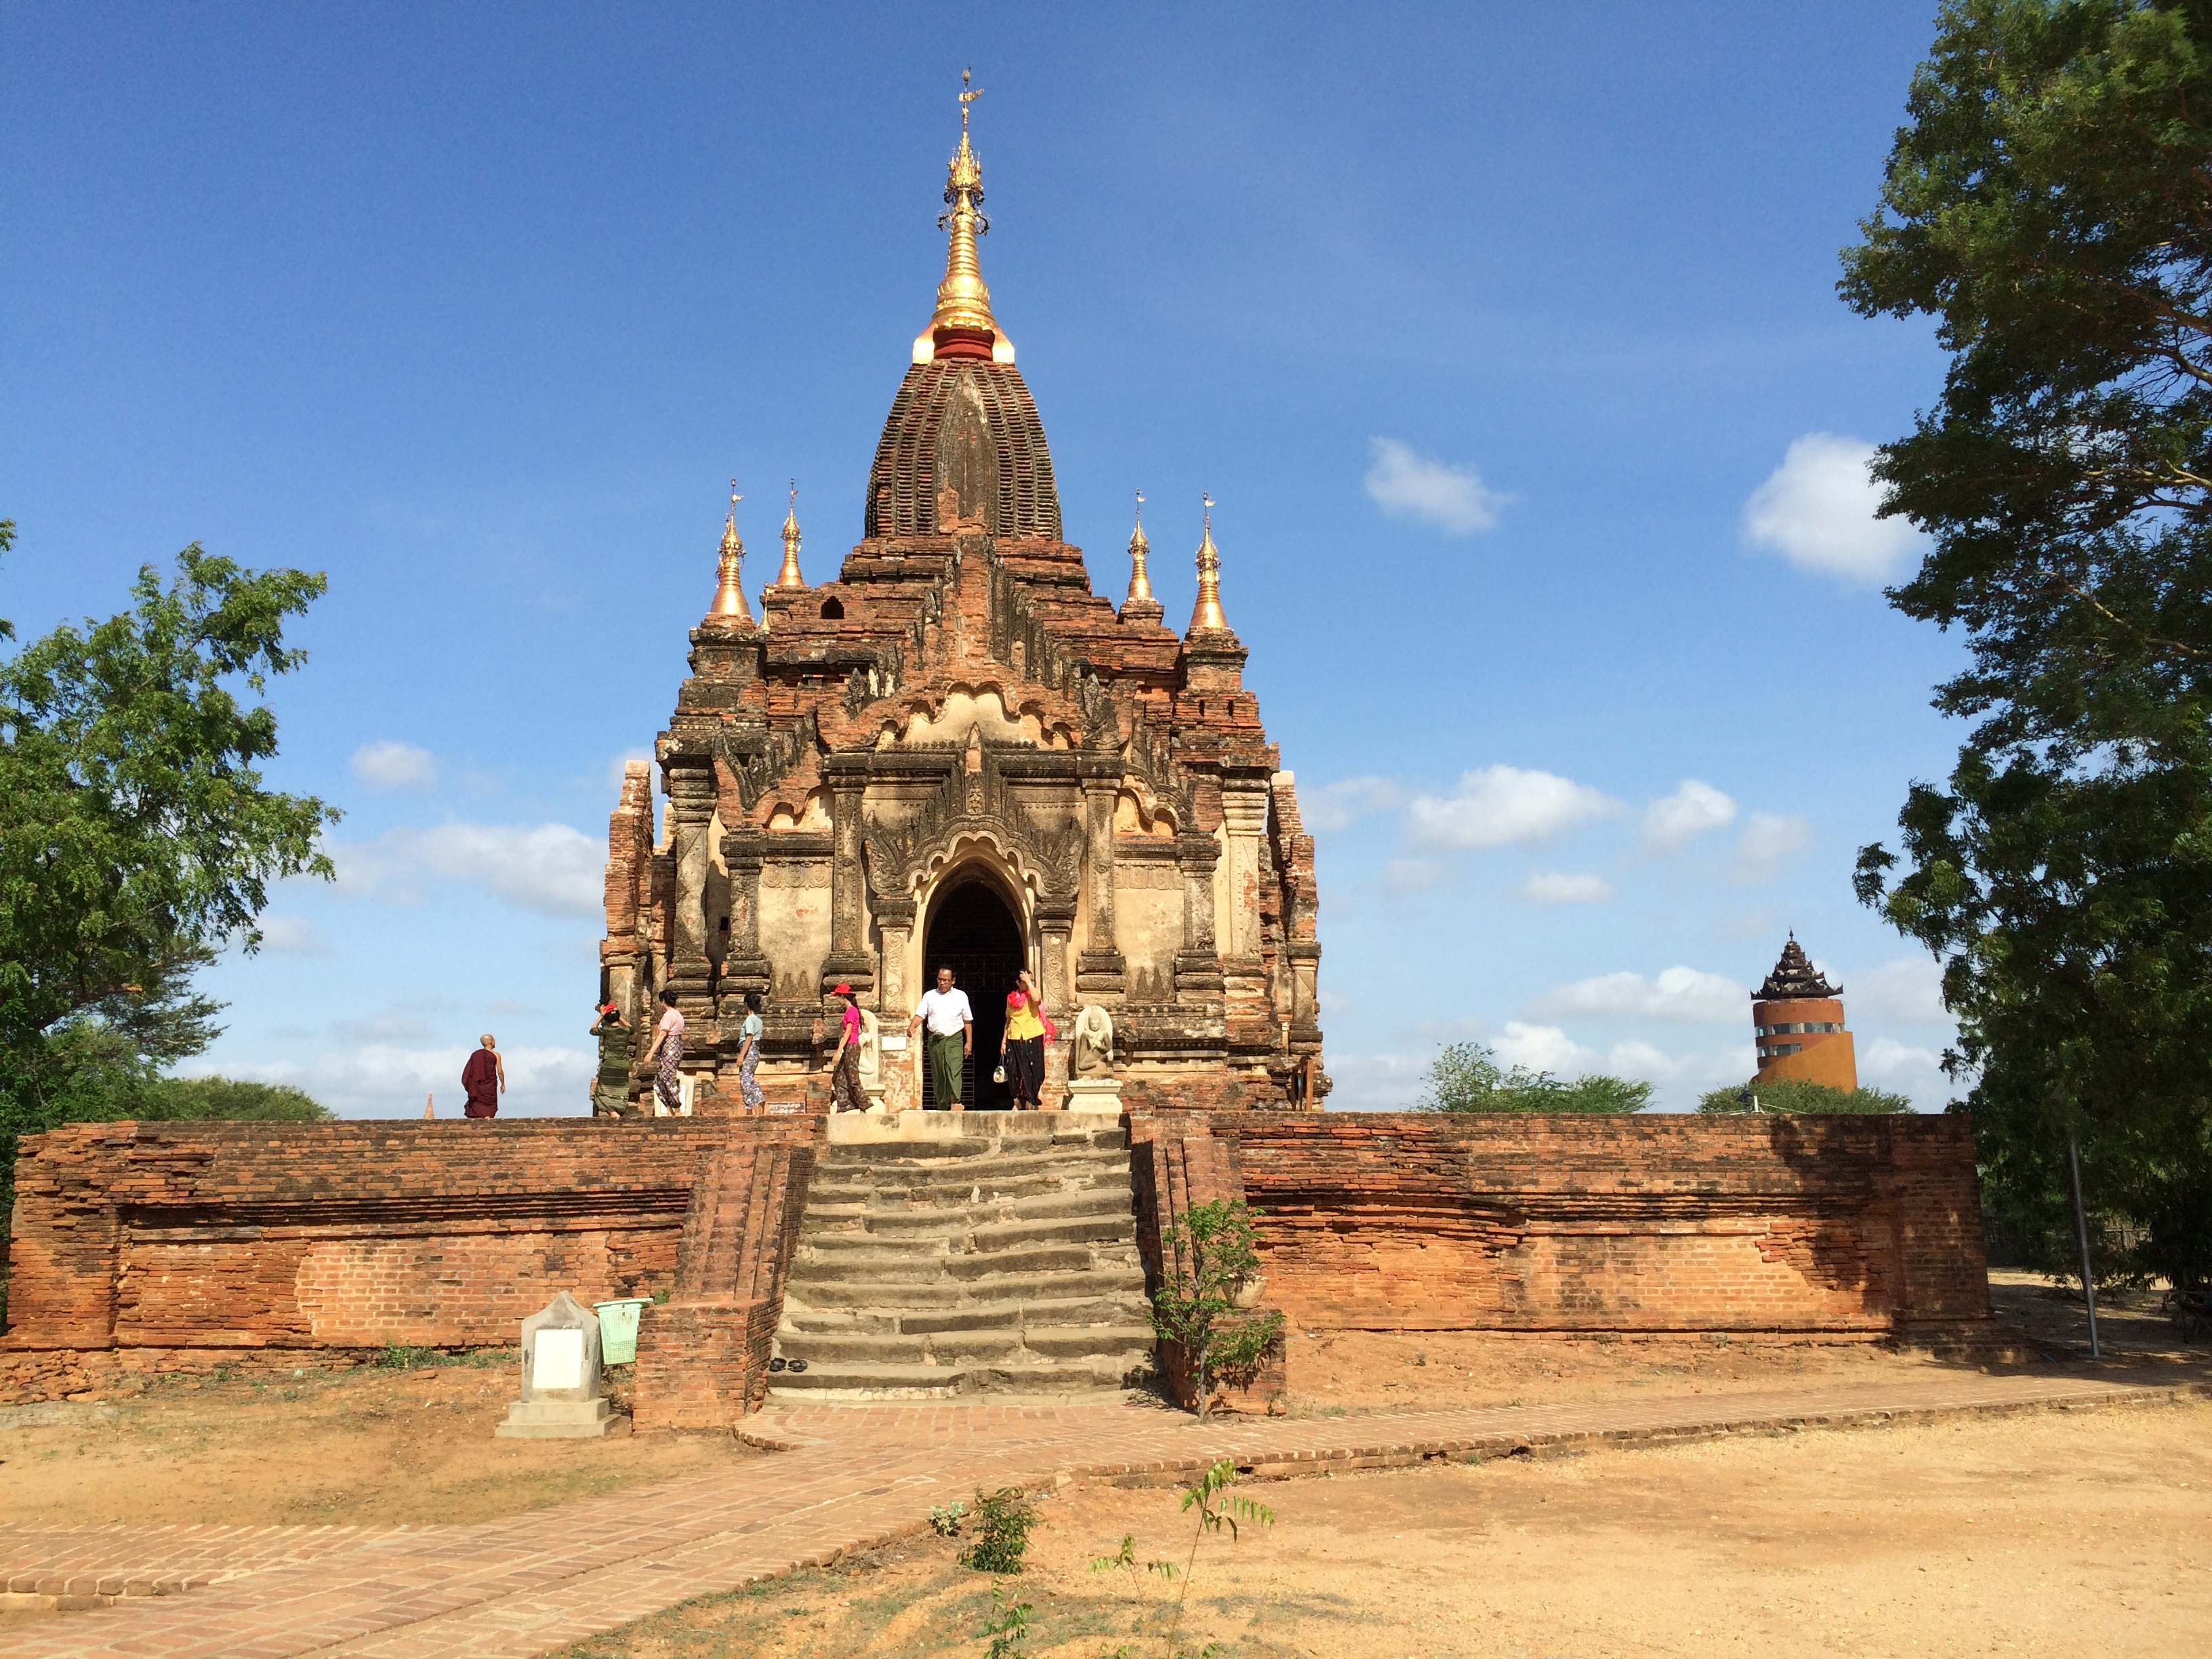
historic site, temple, landmark, building, archaeological site, place of worship, hindu temple, tourism, wat, ancient history, unesco world heritage site, tower, monastery, shrine